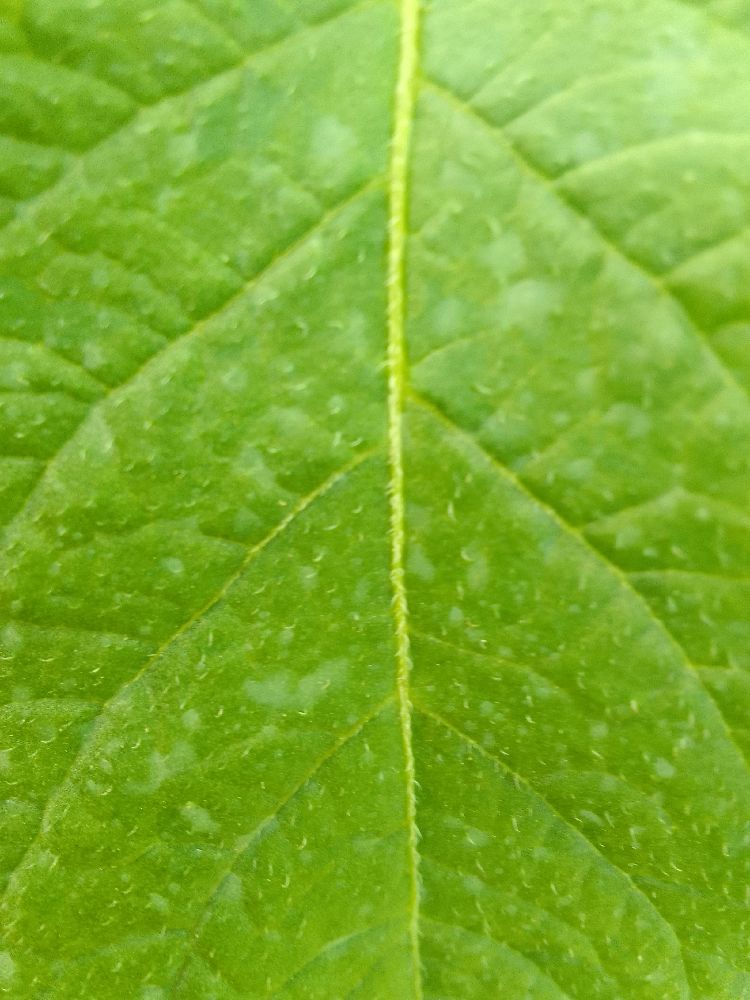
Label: Healthy